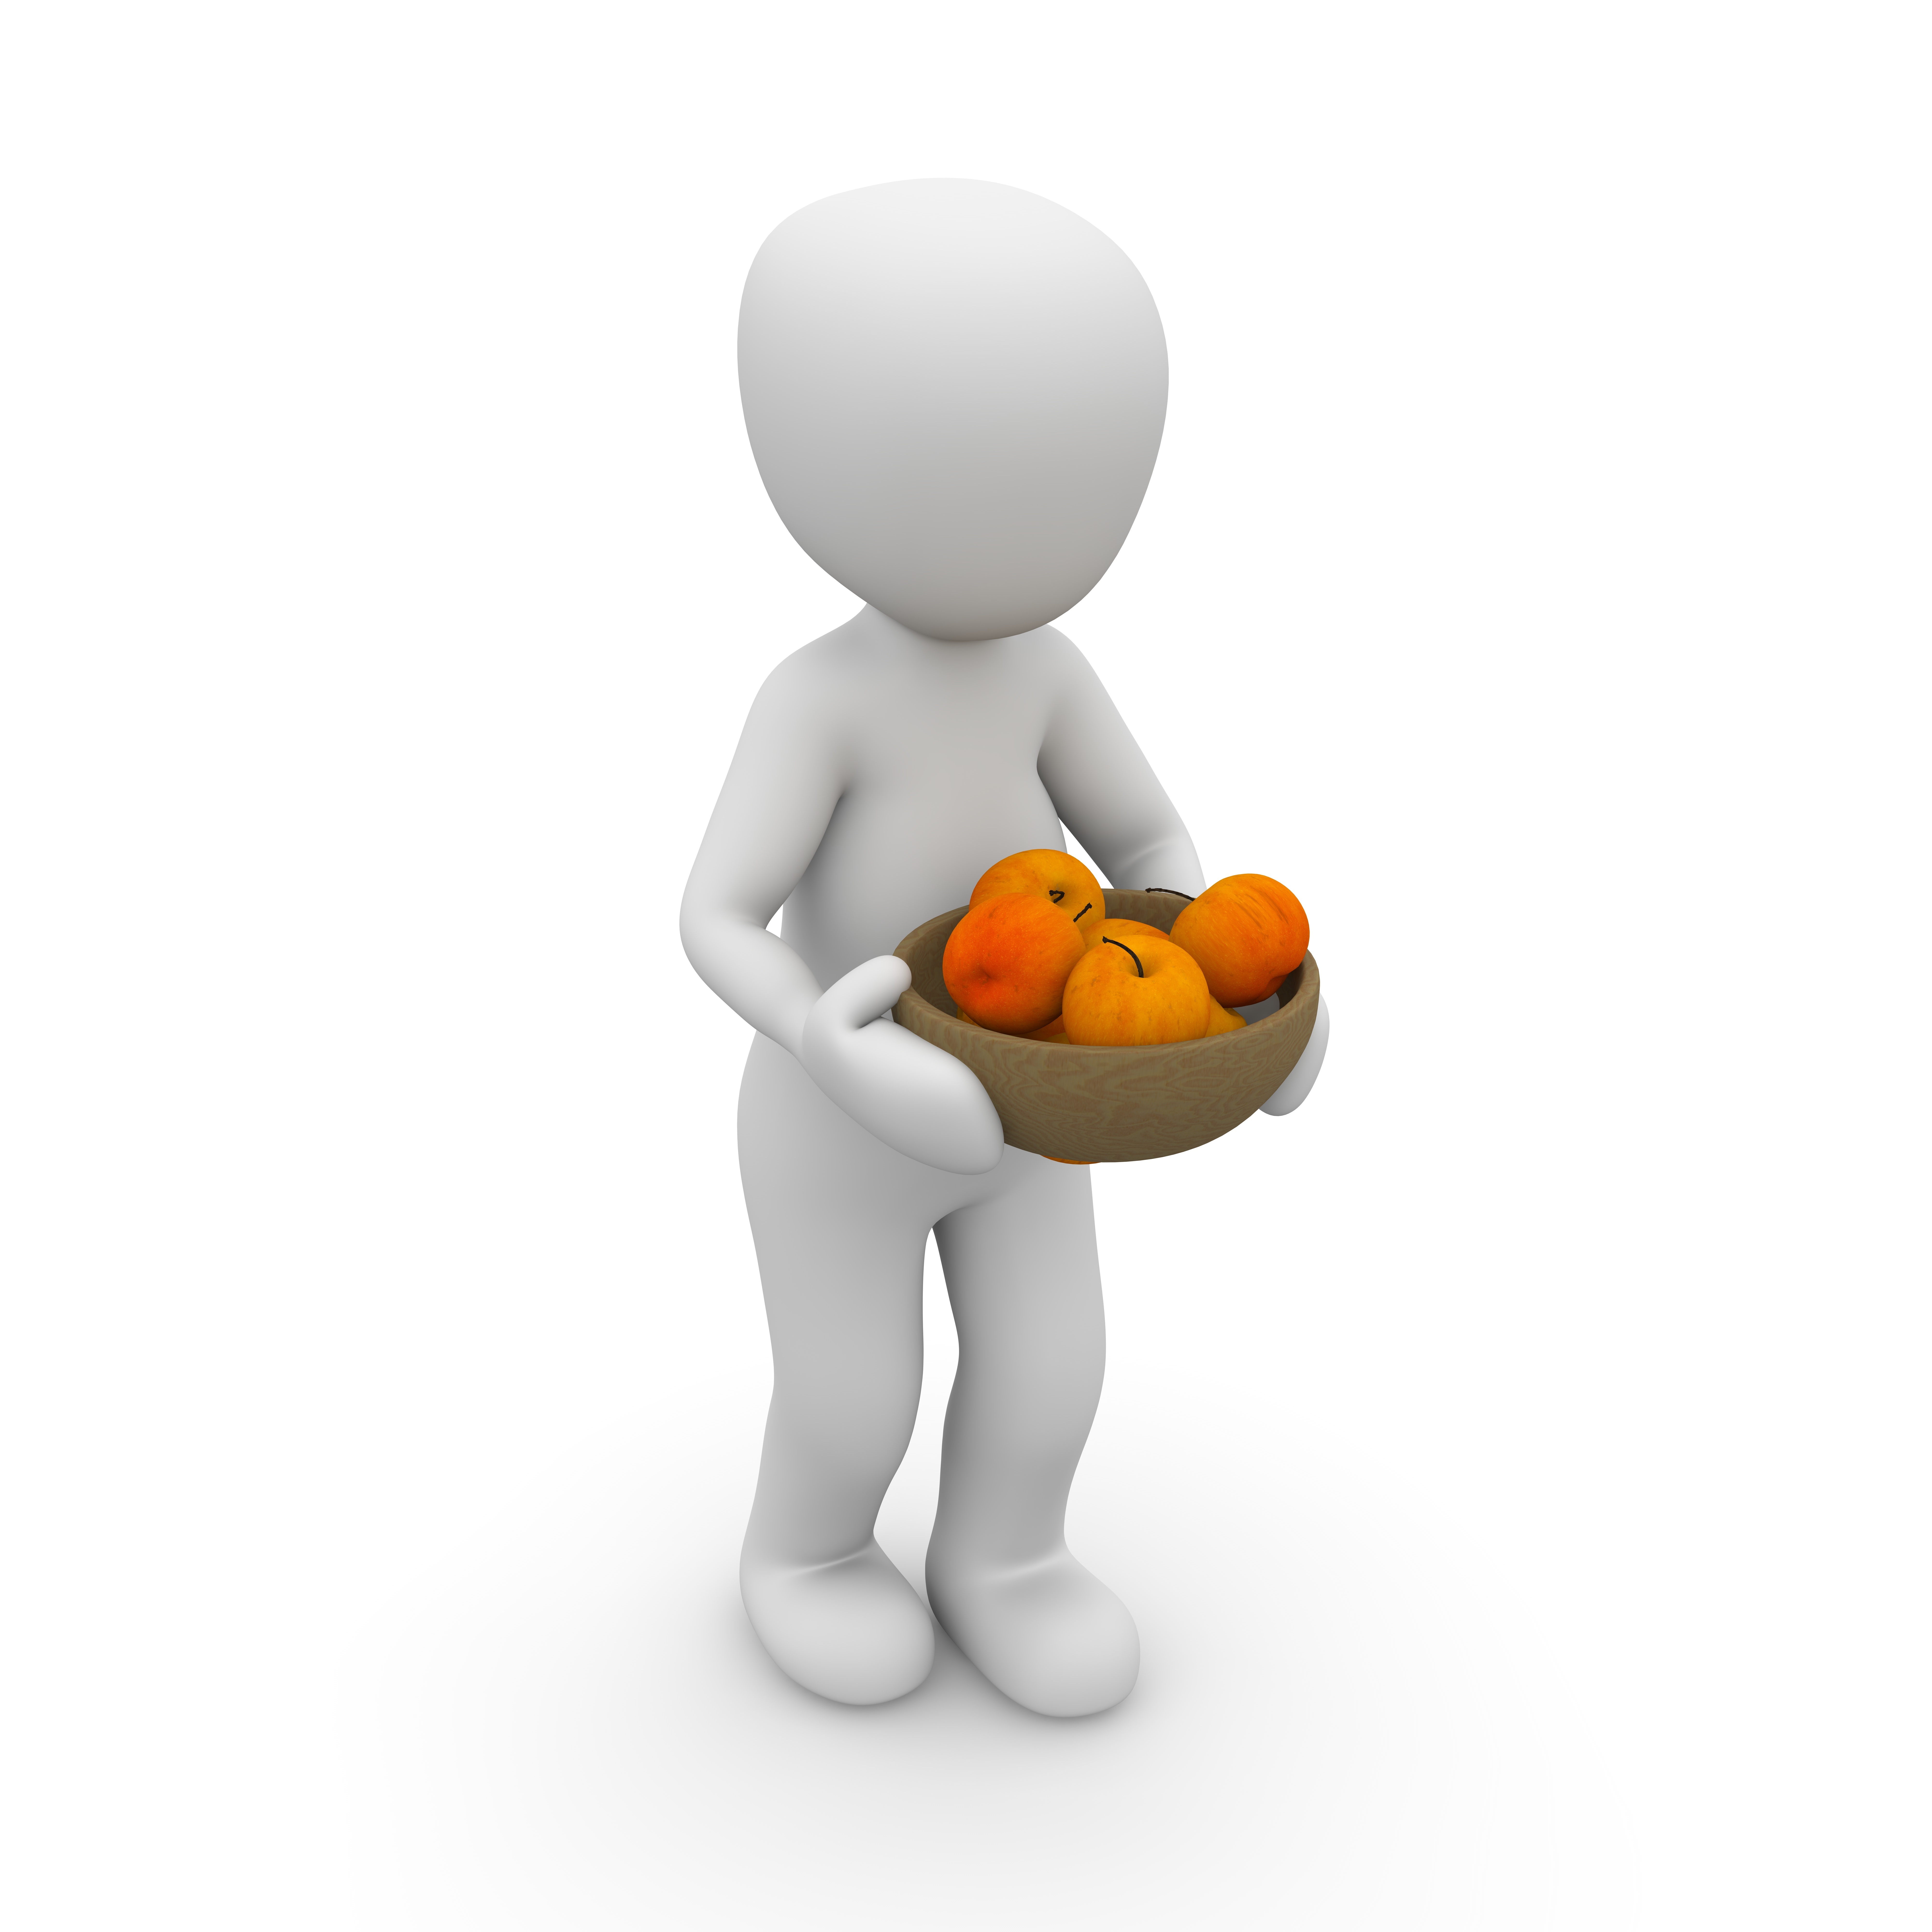
hand, girl, fruit, sweet, female, ripe, finger, green, clean, breakfast, healthy, eat, toy, lunch, product, calories, illustration, happy, nutrition, tasty, vegan, vegetarian, soft, pretty, organ, purity, diet, vitamins, frisch, of course, attractive, bless you, friendly, organic, positive, thumb, cartoon, well being, also, human positions, varieties of apples